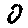
Label: 0